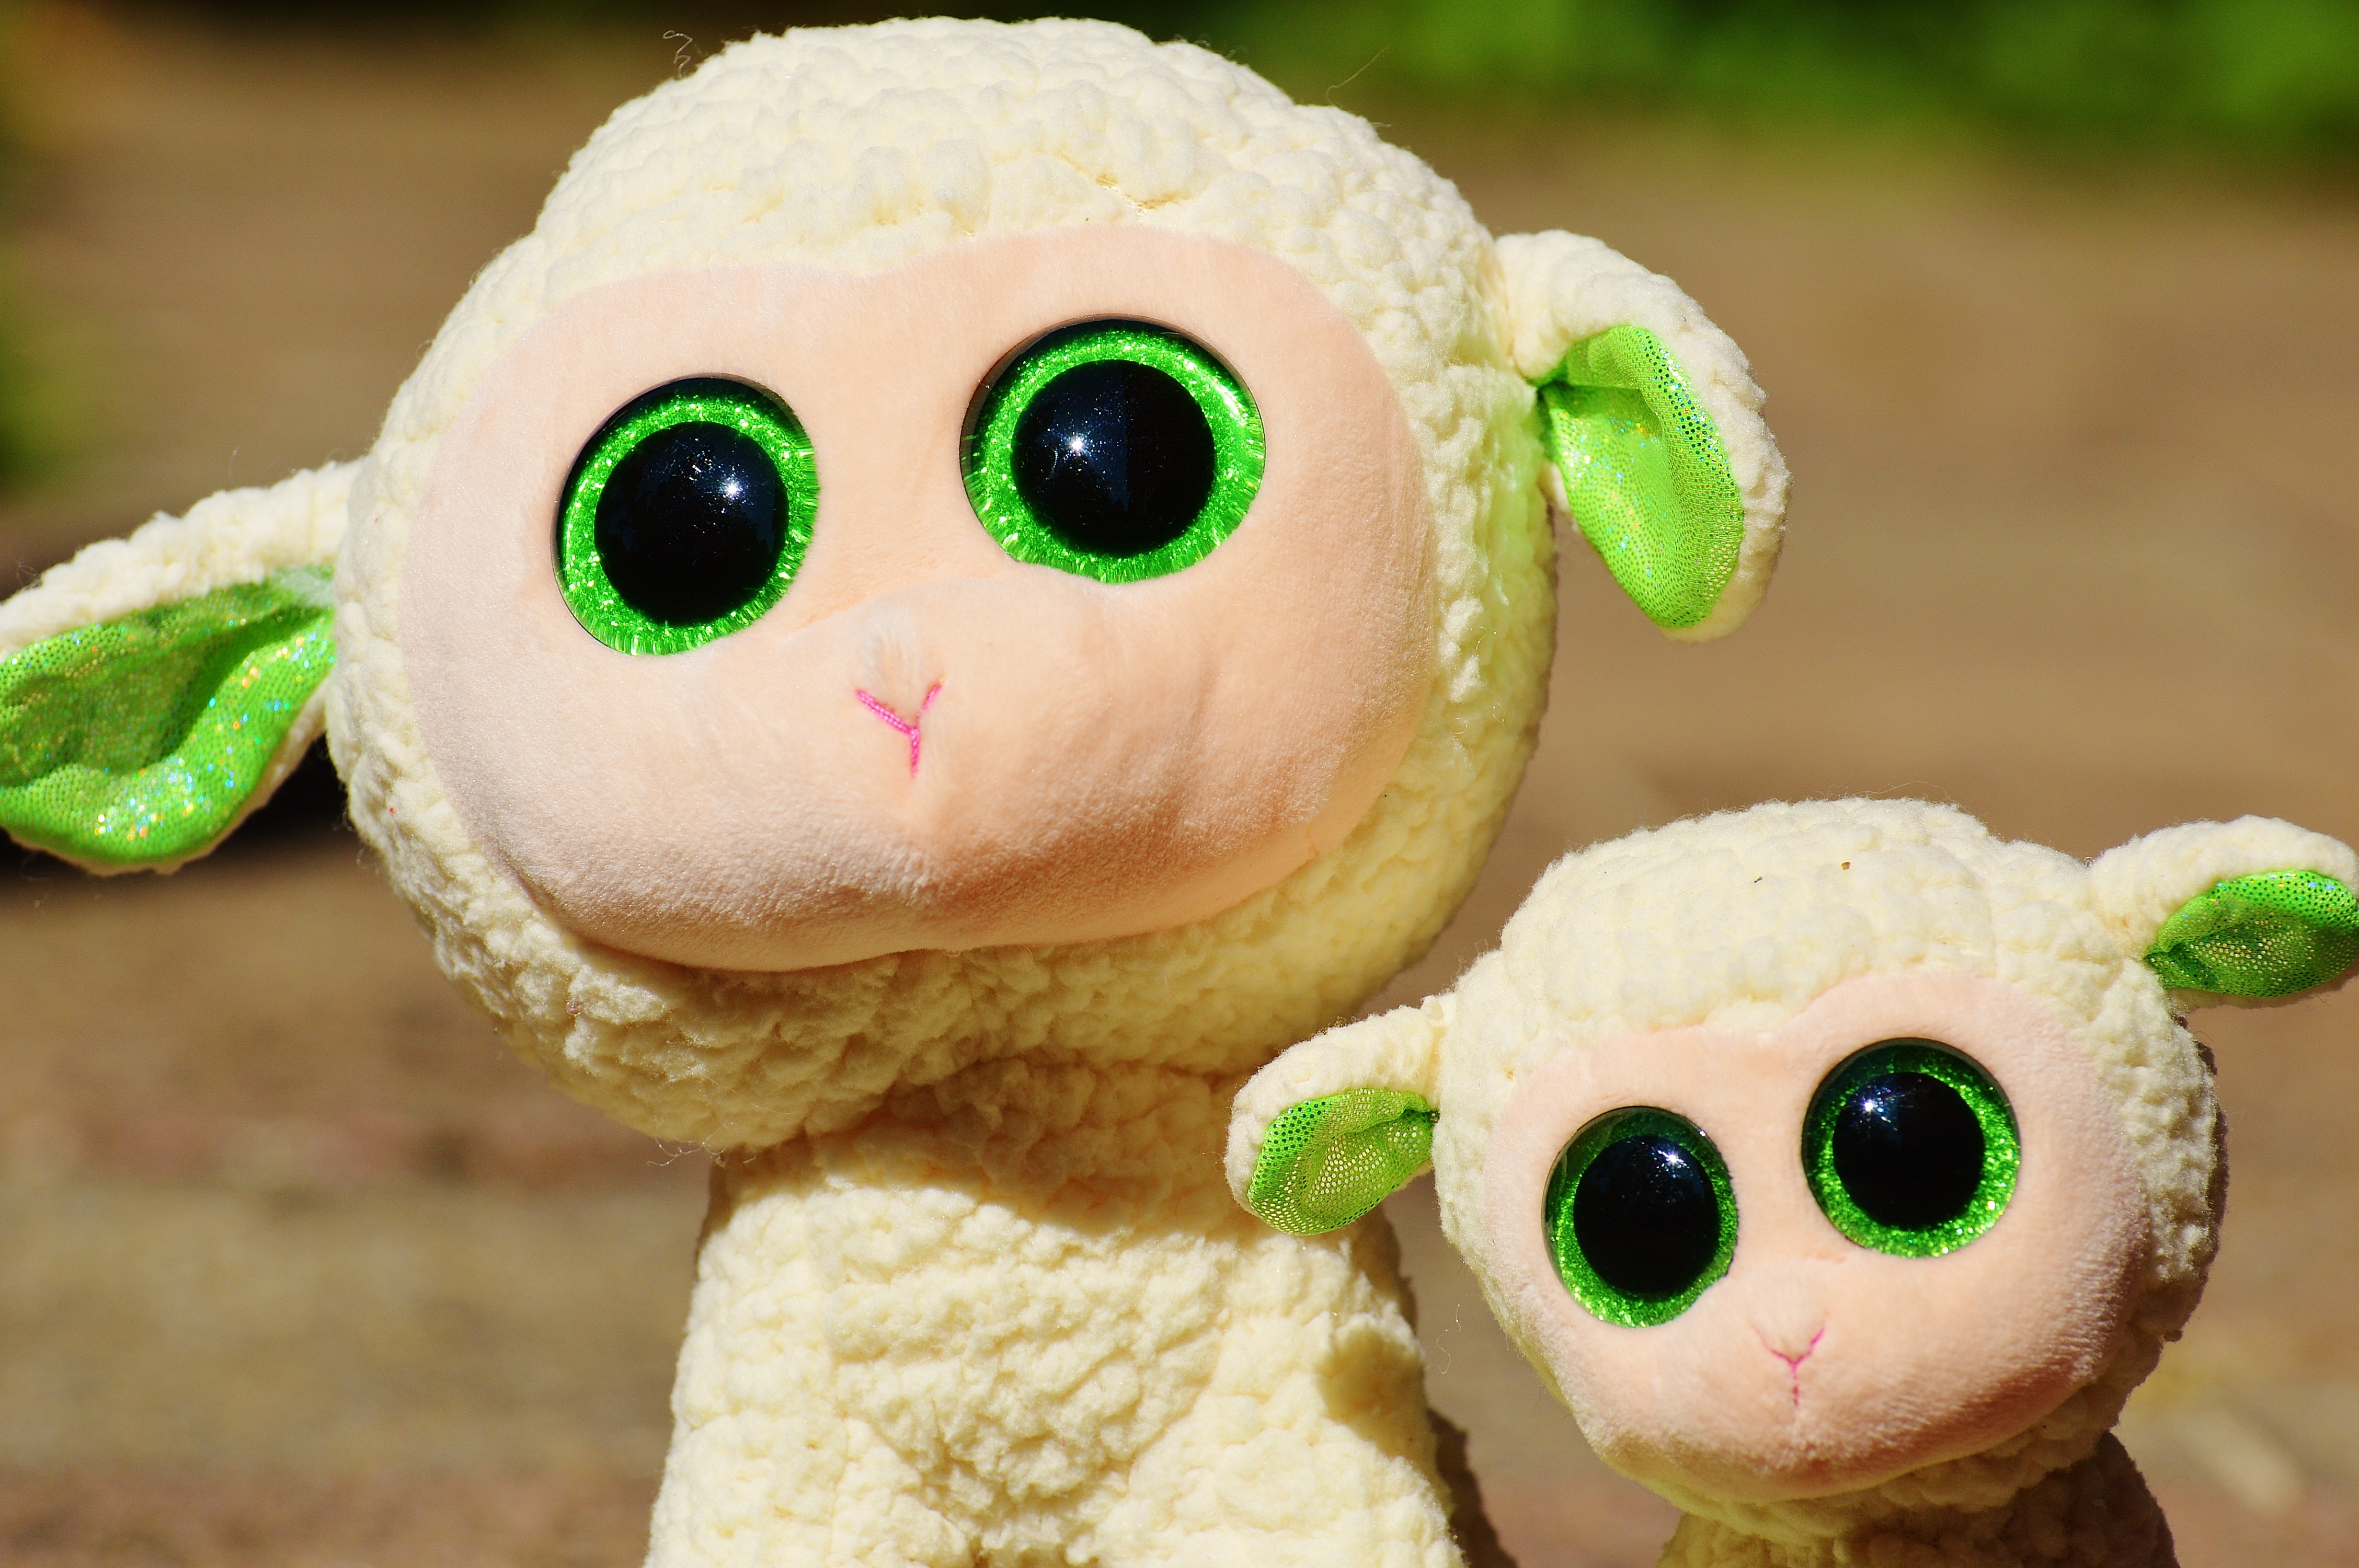
nature, sweet, flower, animal, cute, green, sheep, toy, material, lamb, crochet, textile, toys, skin, plush, stuffed animal, sweetness, soft toy, sch fchen, stuffed toy, glitter eyes